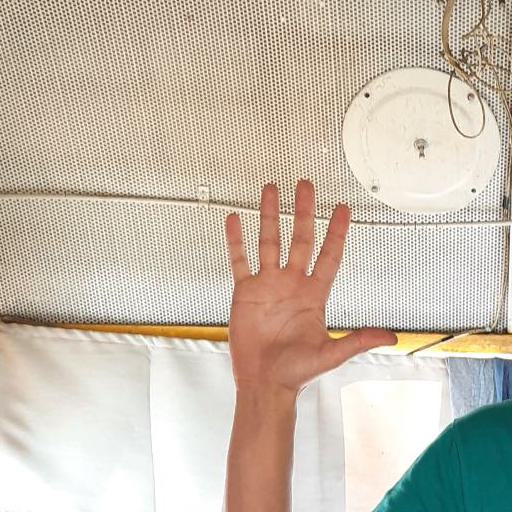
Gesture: palm